RCA Lyra

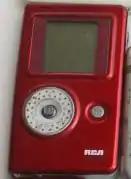
RCA Lyra RD2765

One of the popular Lyra products was the A/V Jukebox (RCA RD2780 and Thomson PDP-2860). Introduced at CES 2003, it was also one of the first portable media players capable of playing MPEG-4 encoded videos. The device has a 3.5 inch display and was manufactured having a hard drive with a maximum capacity of 20GB but could also work with a 60GB hard drive which had to be installed manually. Battery life was reported to last for up to 3 hours of video and 6 hours of audio playback.